Rudolf Virchow

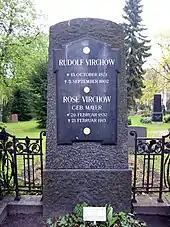
The tomb of Rudolf and Rose Virchow at Alter St.-Matthäus-Kirchhof

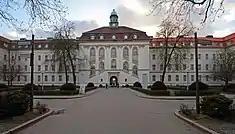
Hospital – Campus Virchow Klinikum, Cardiology Center

On 24 August 1850 in Berlin, Virchow married Ferdinande Rosalie Mayer (29 February 183221 February 1913), a liberal's daughter. They had three sons and three daughters: